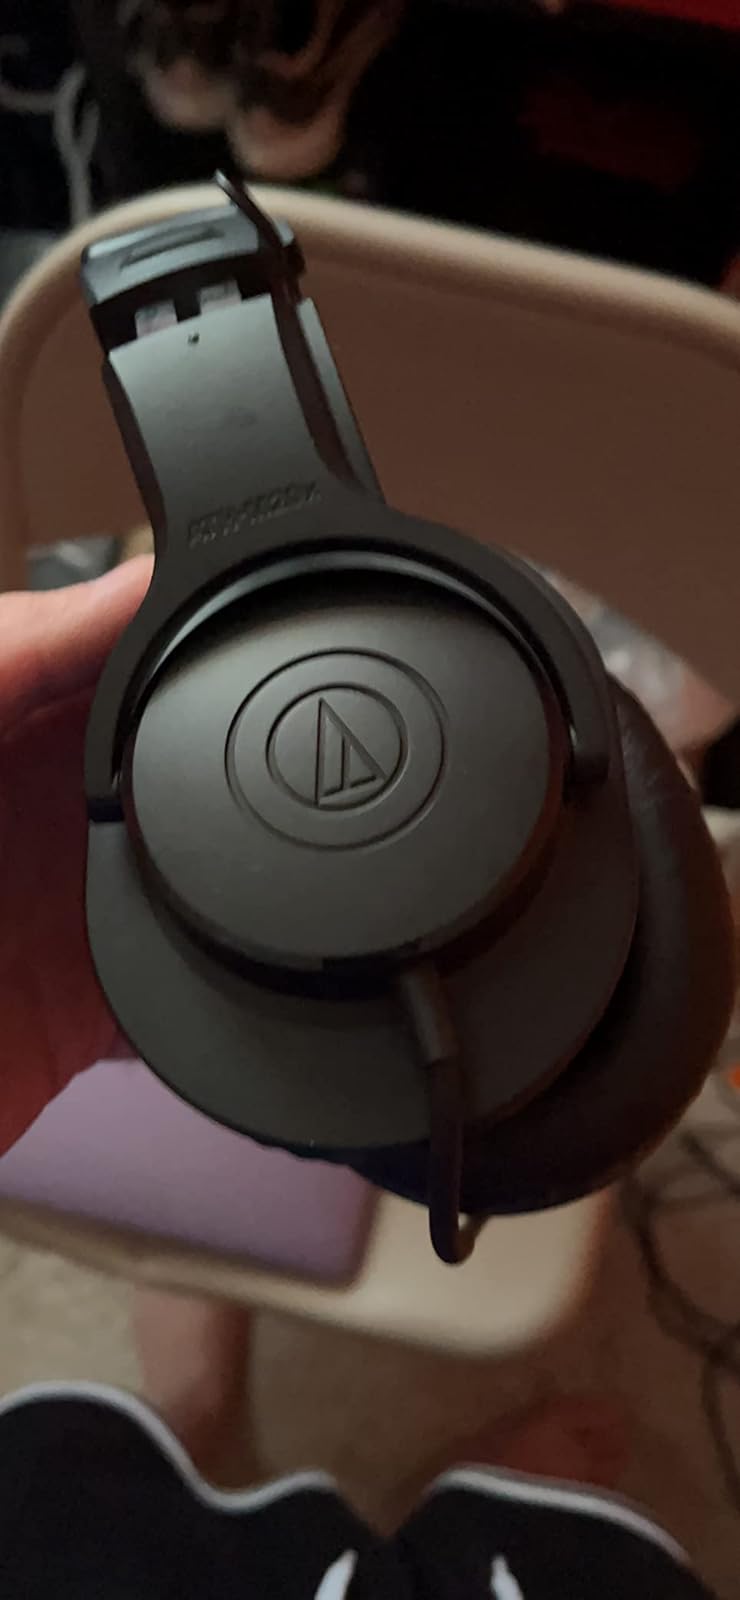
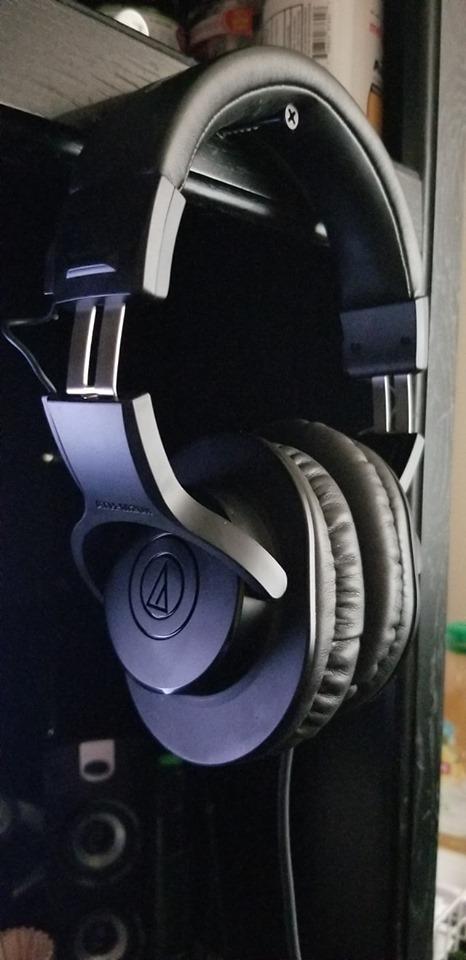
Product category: headphones
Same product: yes